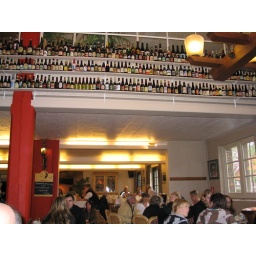
Some of the bottles in the bar